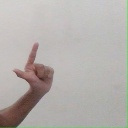
अक्षर: ल